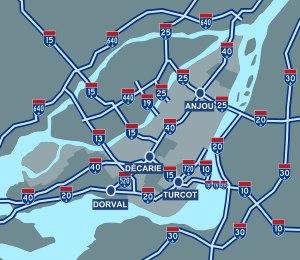
Montréal est un carrefour de l'est du Canada et du Corridor Québec-Windsor, offrant des liens aériens, routiers, ferroviaires et maritimes développés avec le reste de la province et du pays, ainsi qu'avec les États-Unis et l'Europe. Montréal est une métropole qui a pour particularité de se déployer sur un archipel au milieu du fleuve Saint-Laurent, une situation qui présente des contraintes particulières en termes de connectivité.
Montréal /ˈmɔ̃ˌʁeal/ est la plus importante ville du Québec et la deuxième ville la plus peuplée du Canada, après Toronto et avant Vancouver. Elle se situe principalement sur l’île fluviale de Montréal, sur le fleuve Saint-Laurent dans le Sud du Québec, dont elle est la métropole.